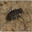
Label: beetle